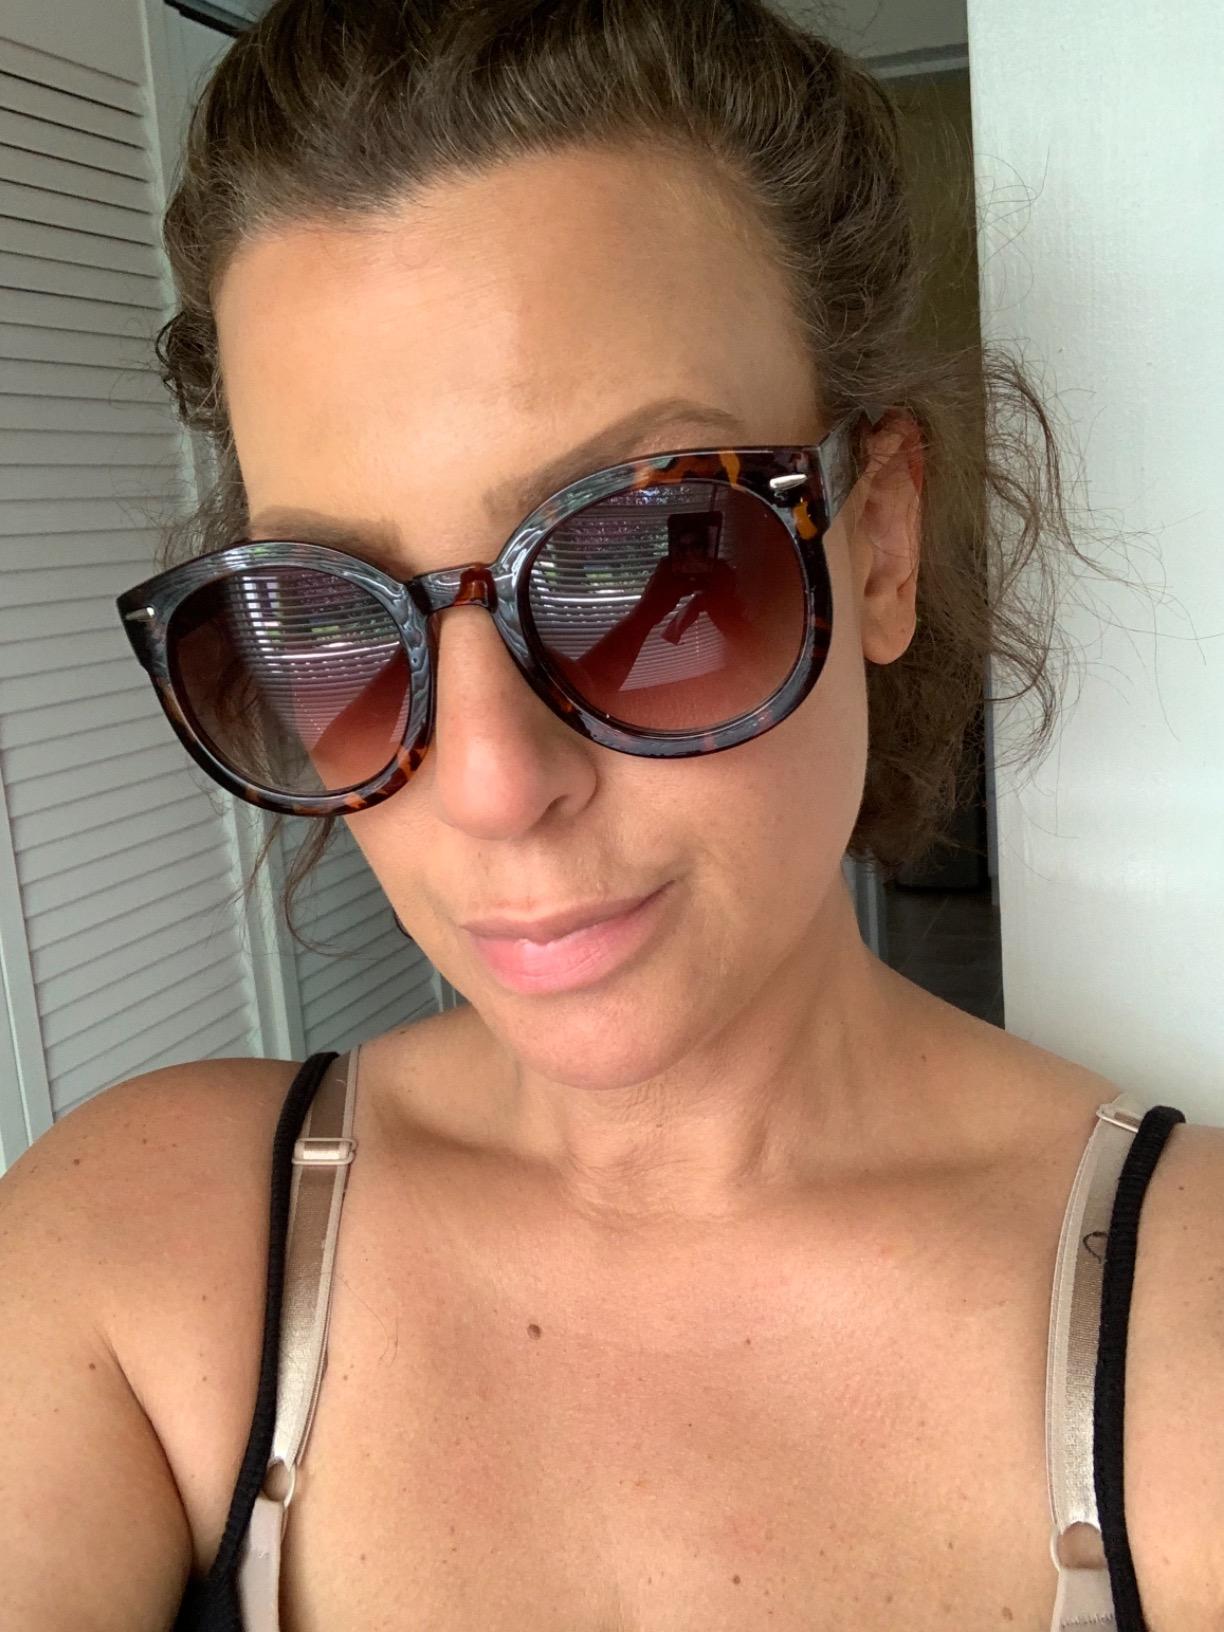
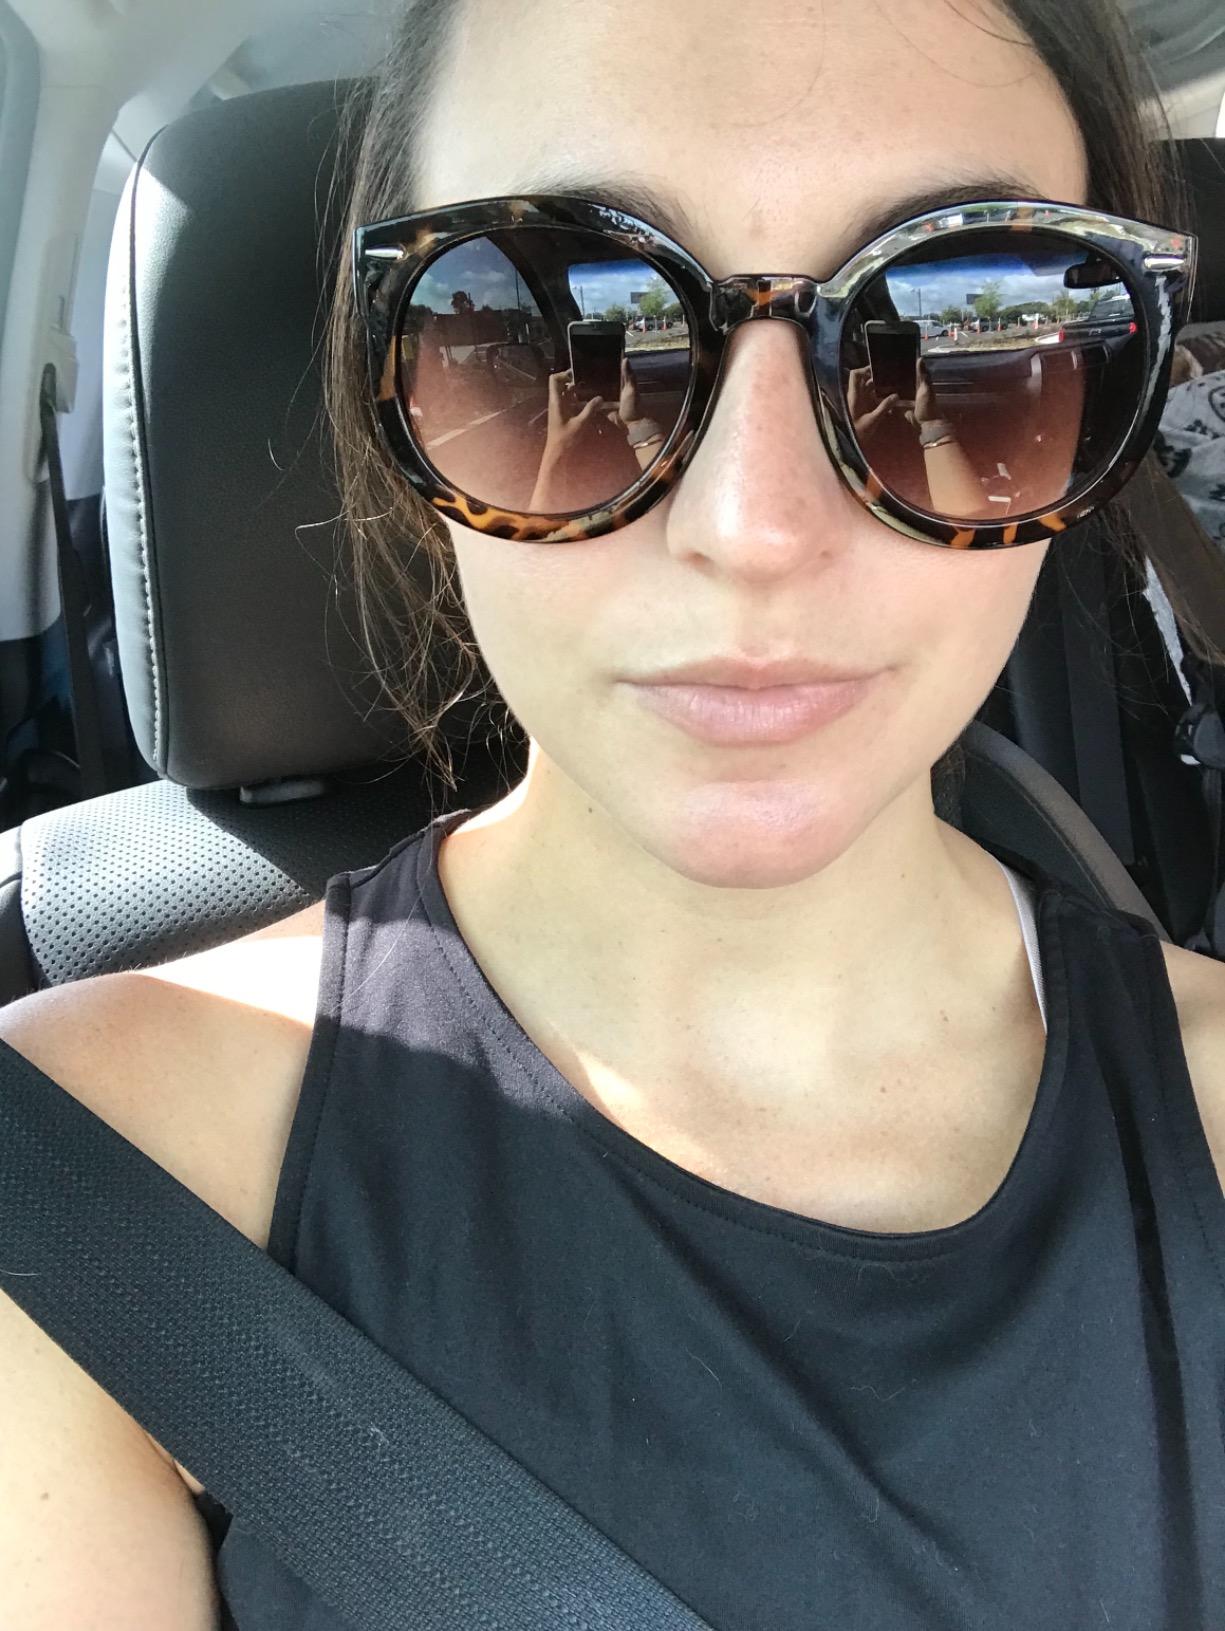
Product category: accessories_sunglasses
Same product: yes